Tyrrell 006

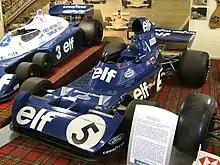
Jackie Stewart's final Grand Prix car, Tyrrell 006/2, resting on a carpet of Royal Stewart tartan in the Donington Grand Prix Collection.

Tyrrell 006/3 was written off and subsequently scrapped following Cevert's fatal accident in the car.